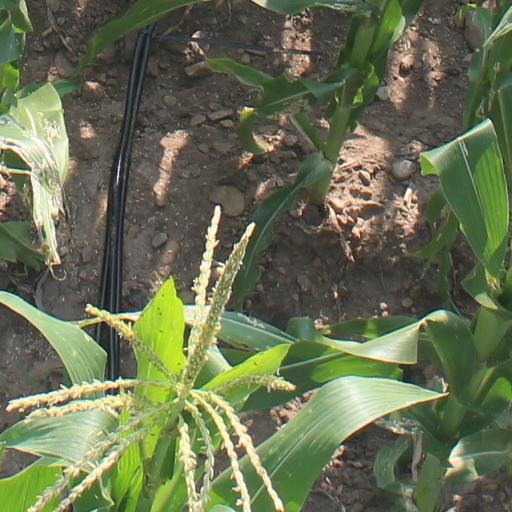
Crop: maize; corn